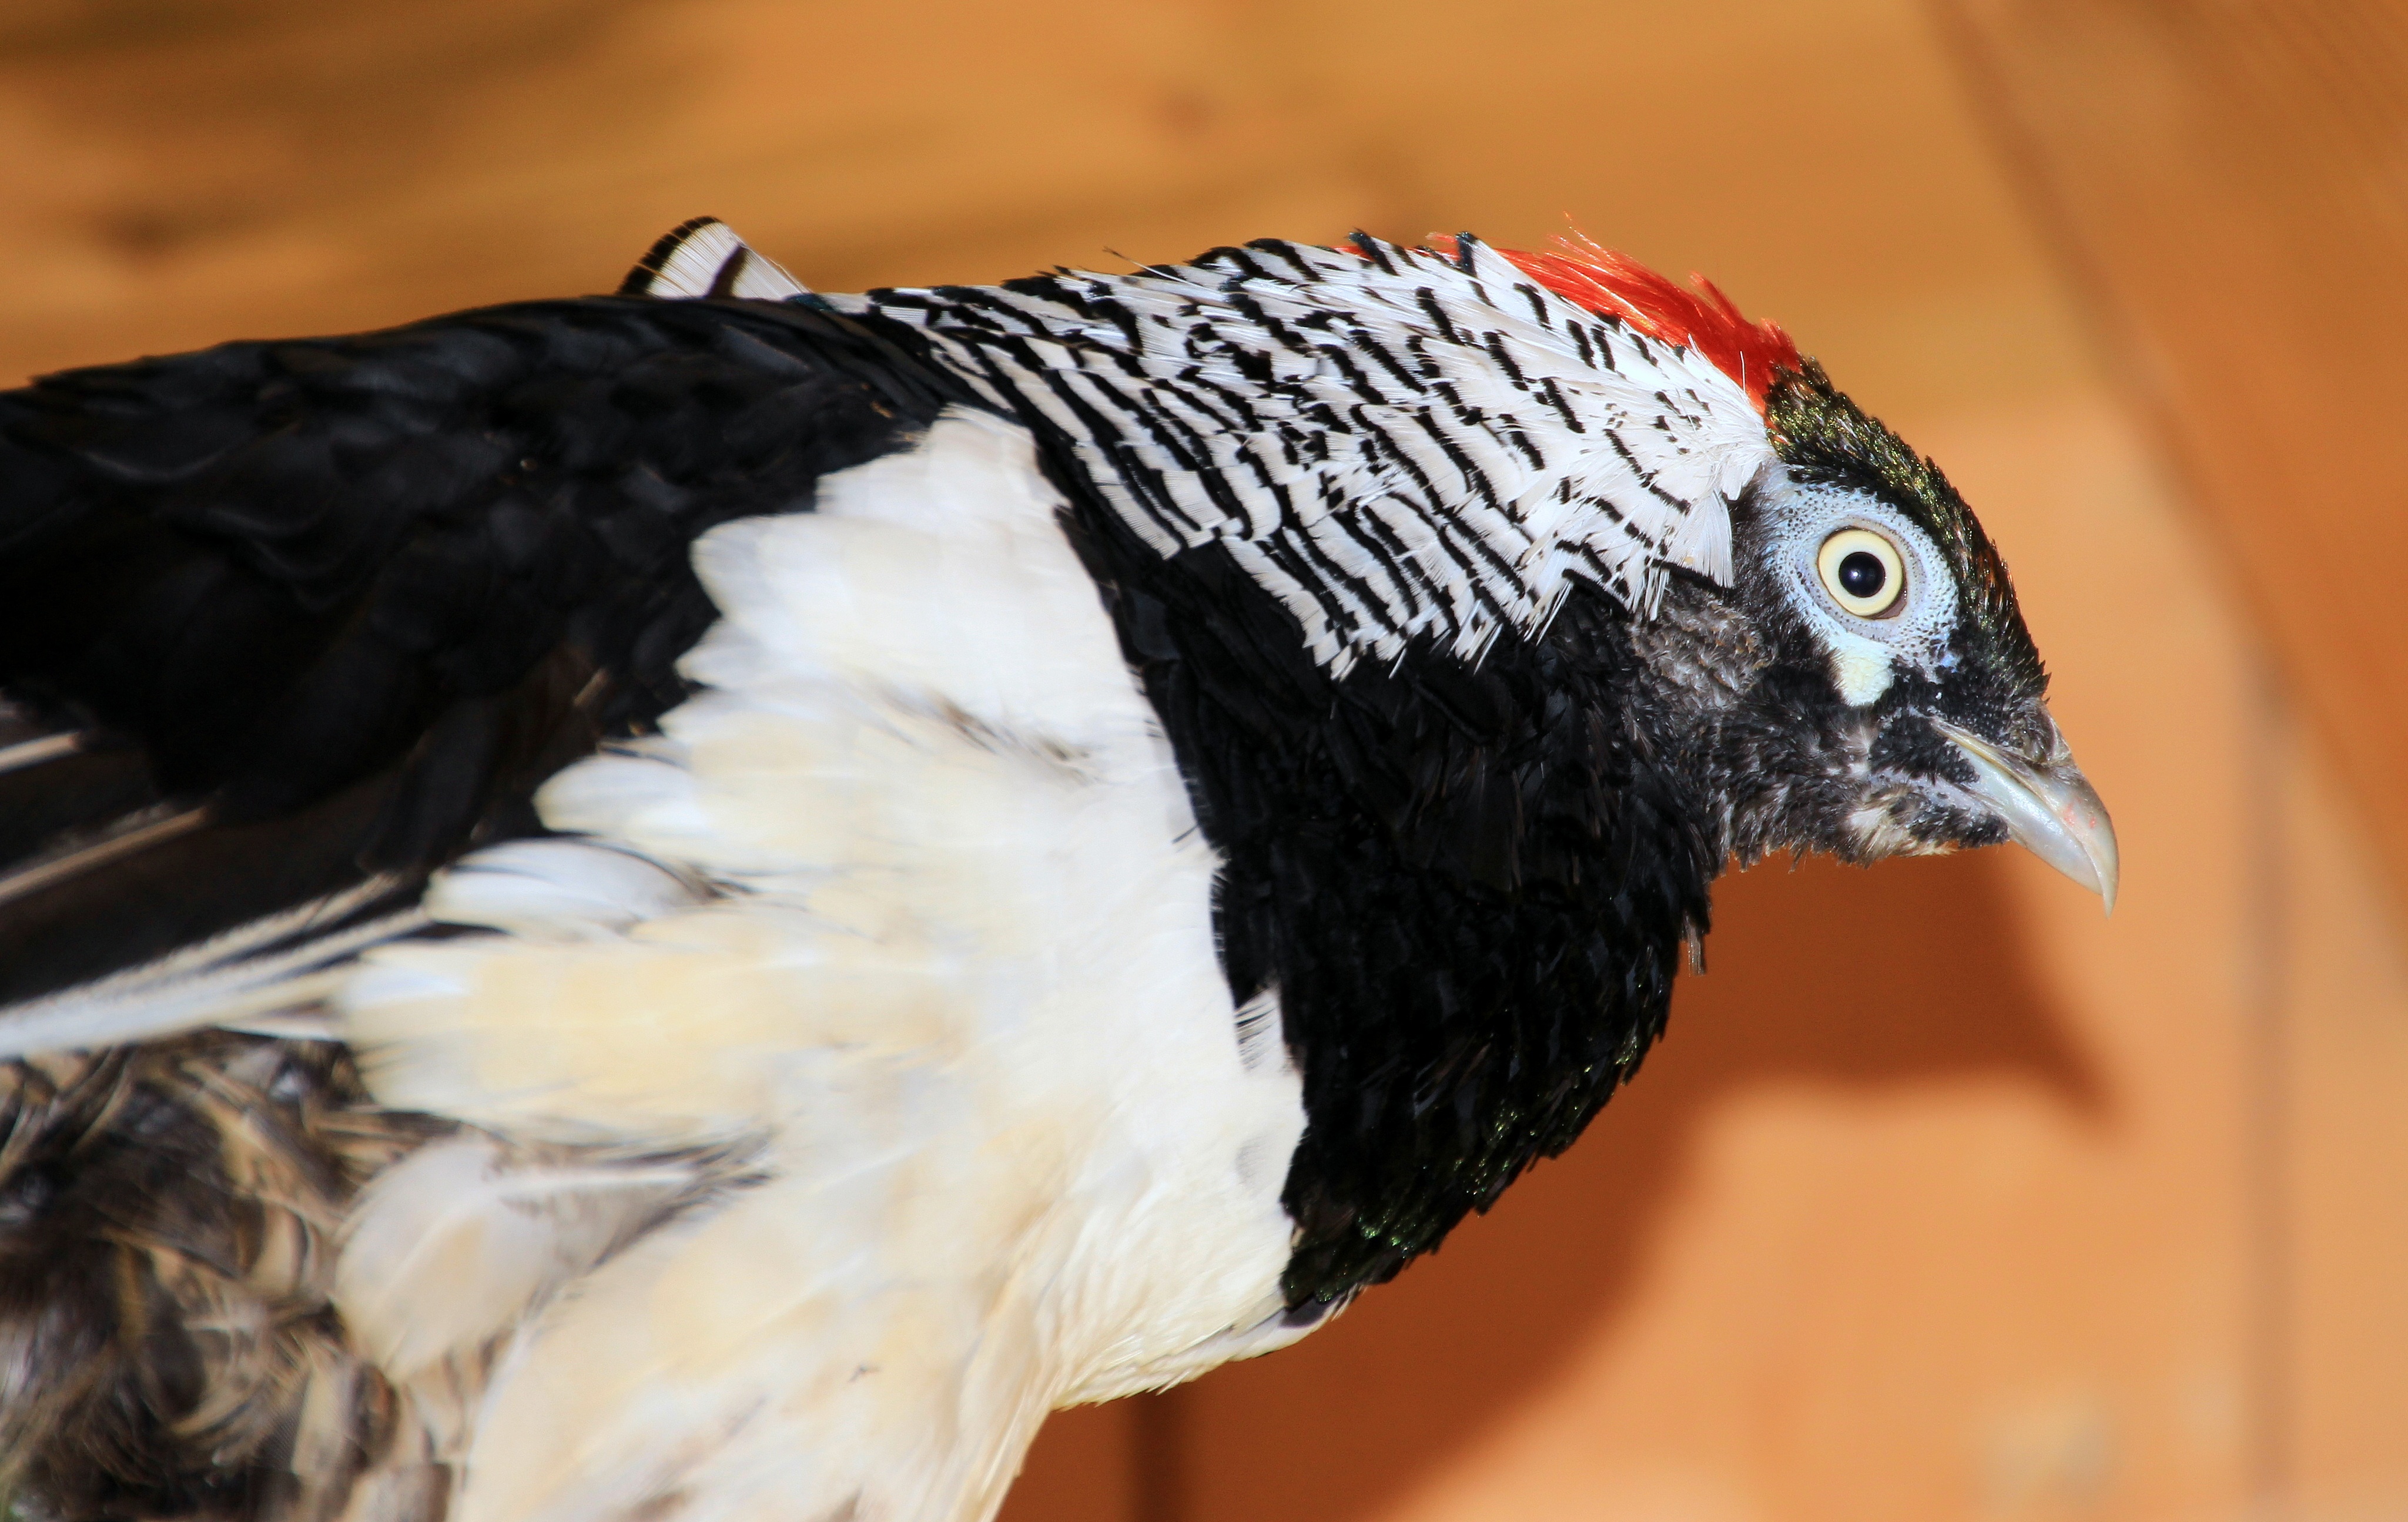
bird, wing, black and white, animal, wildlife, red, beak, feather, fauna, striped, close up, enclosure, pheasant, eye, head, vertebrate, wait, still, bill, curious, animal world, pointed, fluffed up, amherst, diamond pheasant, chrysolophus amherstiae, smooth foot chicken, yellow spot